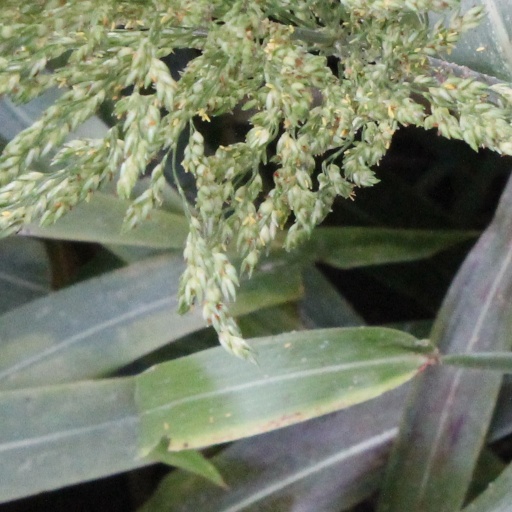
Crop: sorghum